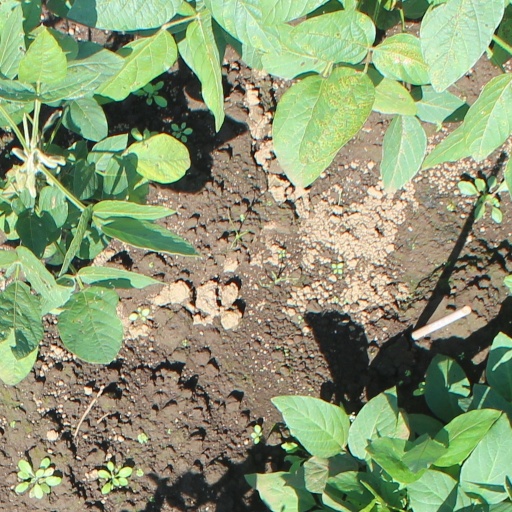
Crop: soybean